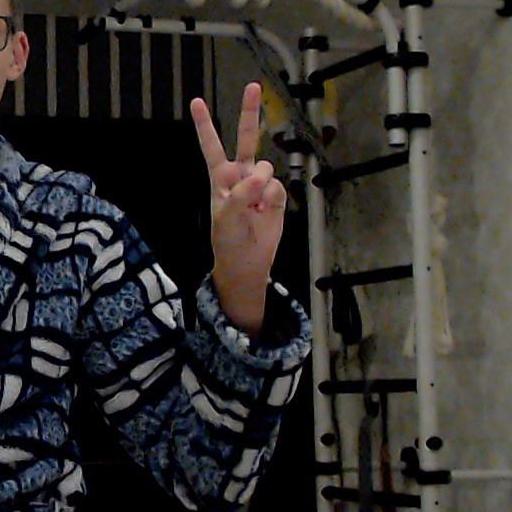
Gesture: peace